Peking University

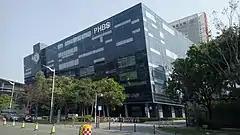

Peking University consists of 30 schools and 12 departments, with 125 majors for undergraduates, 2 majors for the second bachelor's degree, 282 programs for Master's degree candidates and 258 programs for doctoral candidates. In addition to basic research, the university also conducts applied research.